Yamamoto Heikichi

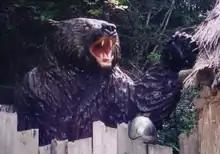
Appearance of Kesagake recreated at the reconstruction site of the incident

Yamamoto Heikichi was reportedly from Shosanbetsu, Tomamae District, Hokkaido. He was alcohol-loving and considered the best shot in the whole Soya Province, a legendary imperial hunter who was called the "sword of Soya" in that neck of the woods.